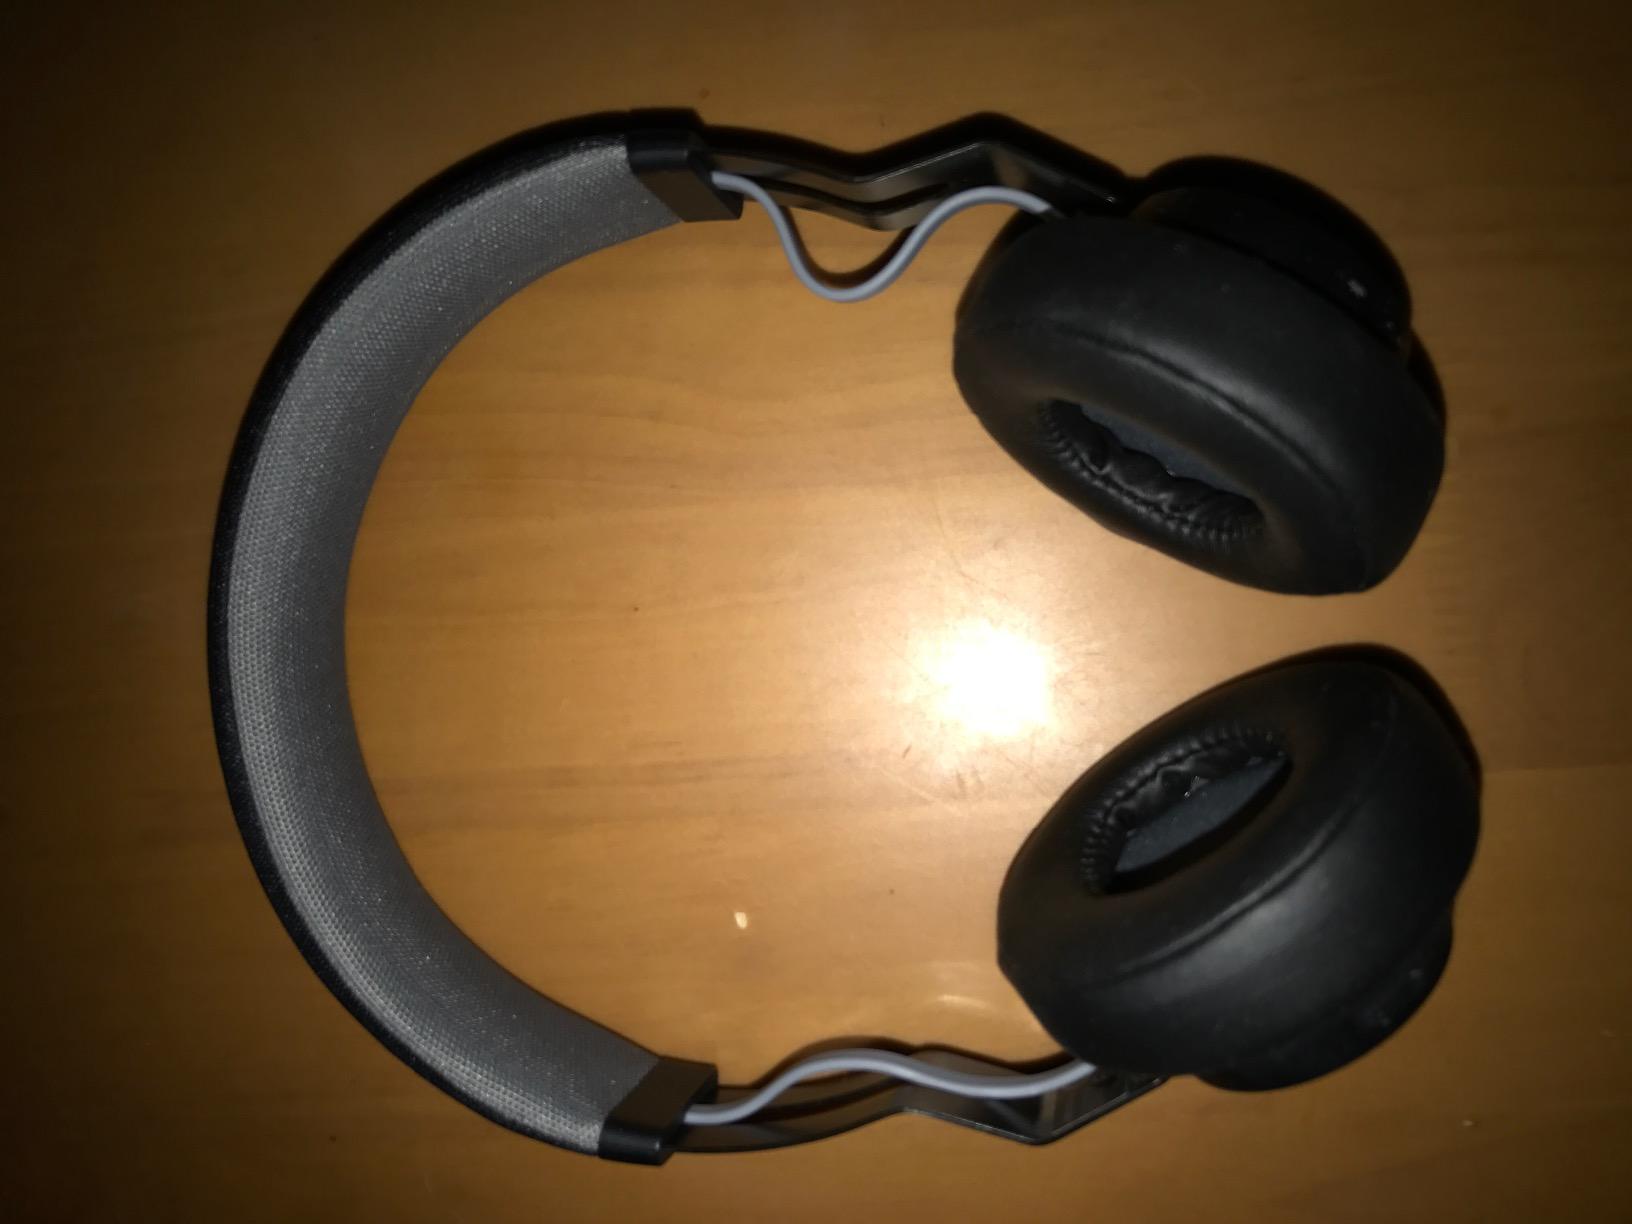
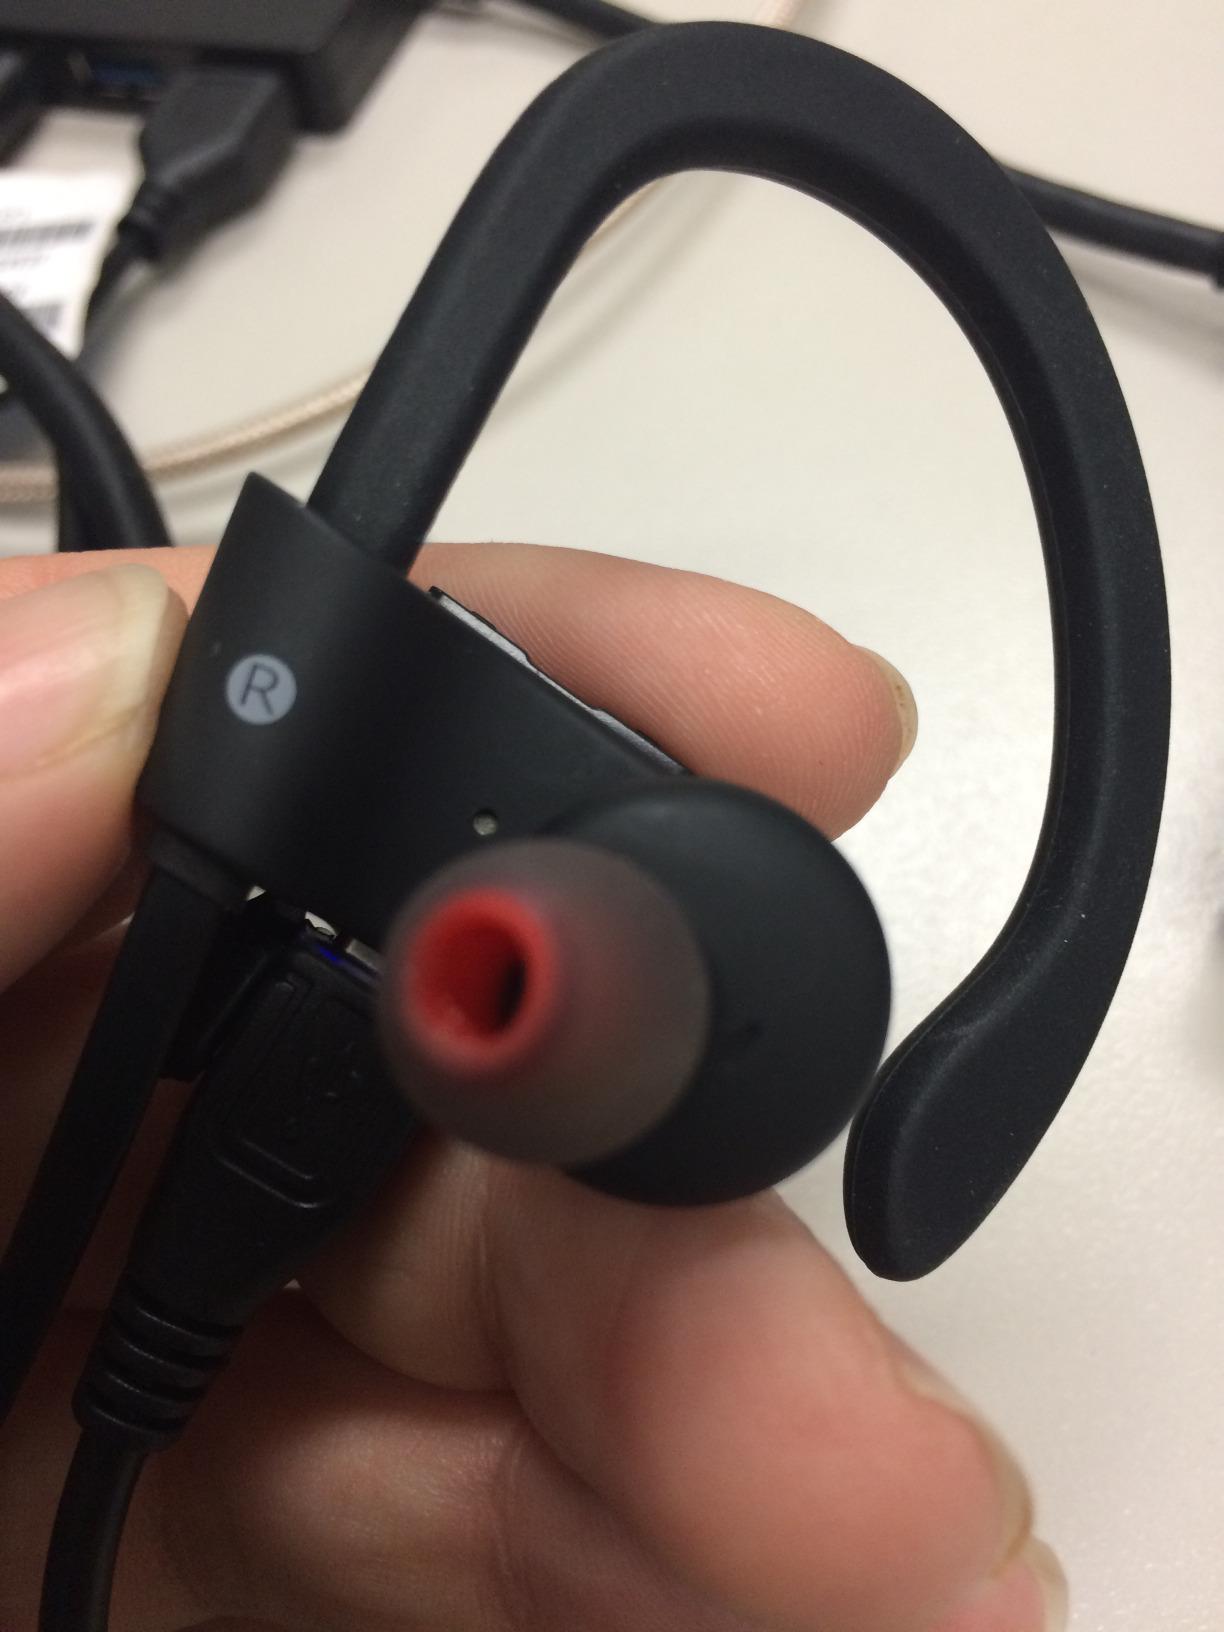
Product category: headphones
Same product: no